McLaren MP4-18

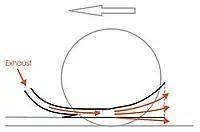
Refer to caption

At the 2003 San Marino Grand Prix, Ron Dennis was asked on when the MP4-18 would debut, answering cryptically, "No sooner than Canada and no later than Silverstone." Following the debut of Ferrari's F2003-GA at the next grand prix in Barcelona, Coulthard commented that, "We have to have the new car out as soon as possible. That's the only way I believe we can continue to challenge for the Championship." Norbert Haug, then Vice-President of Mercedes-Benz, commented in June, saying that "I have never seen a more impressive car [the MP4-18]."